New Zealand humour

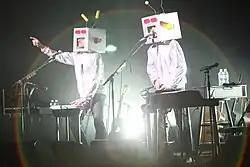
Flight of the Conchords at the Vogue in 2009

Rose Matafeo, 2018 winner of the top comedy award at the Edinburgh Festival Fringe.